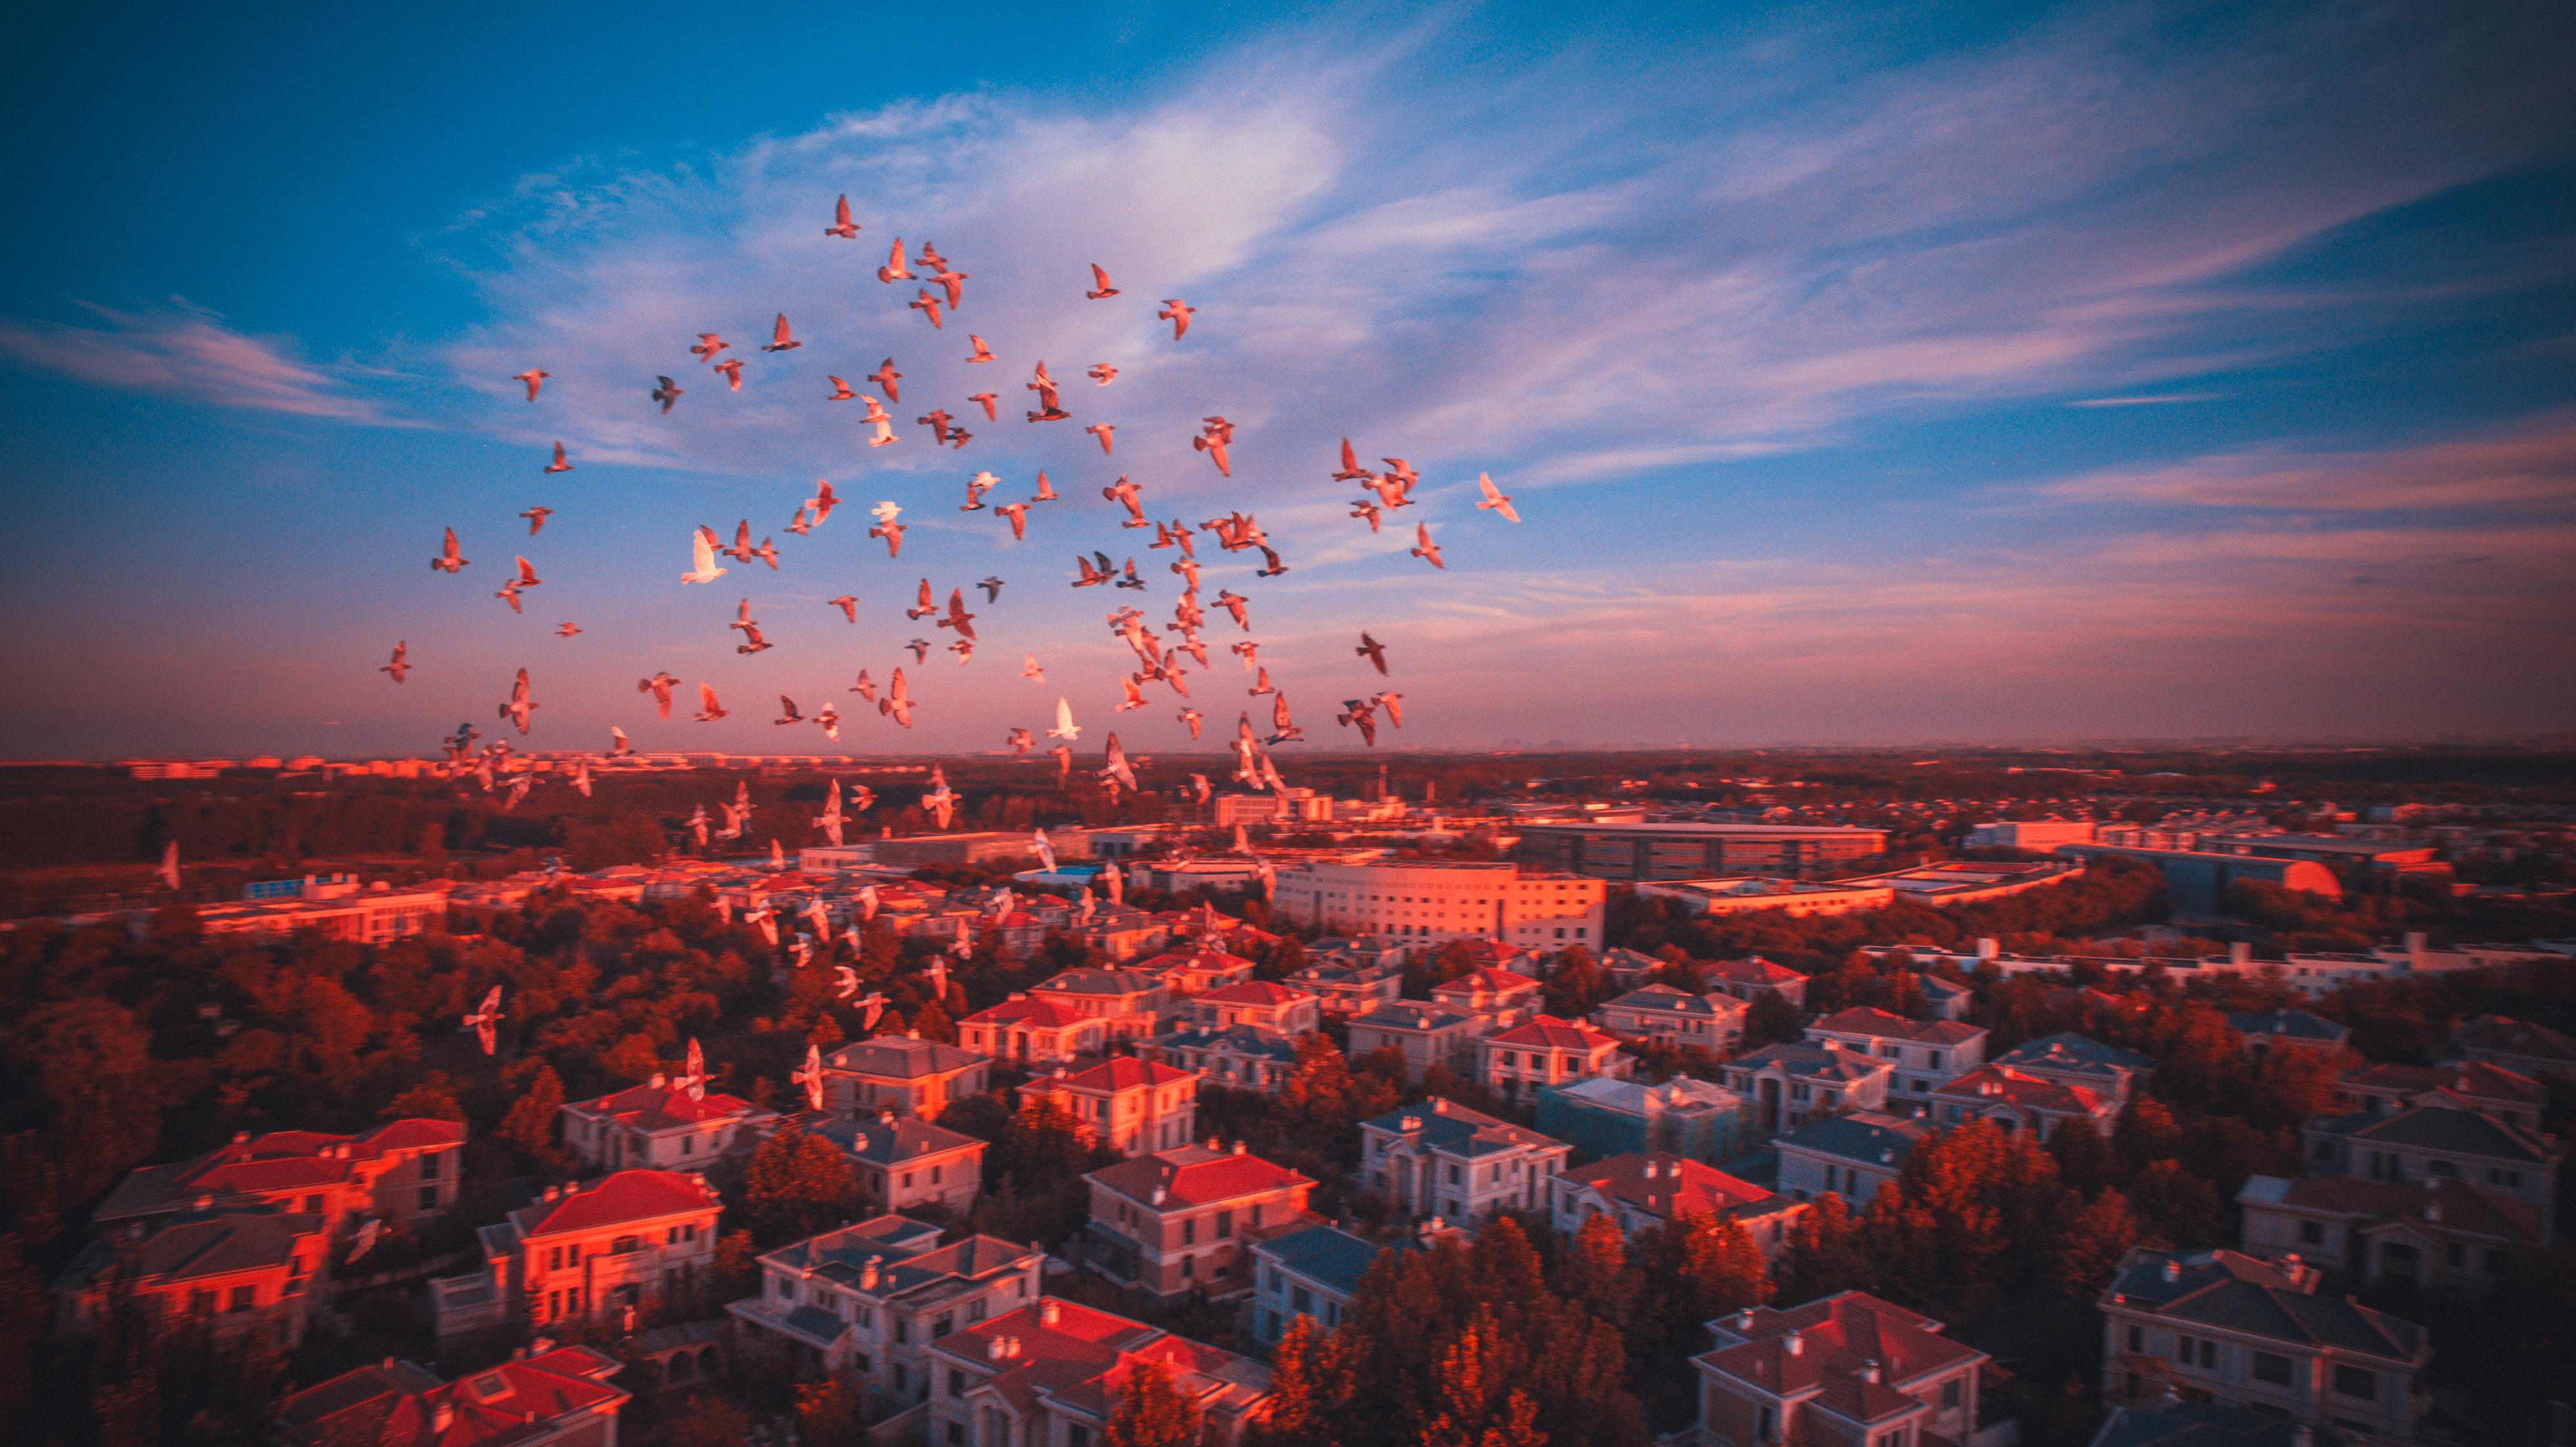
horizon, cloud, sky, sunrise, sunset, skyline, flower, dawn, cityscape, dusk, evening, reflection, afterglow, atmosphere of earth, computer wallpaper